Helen Dean King

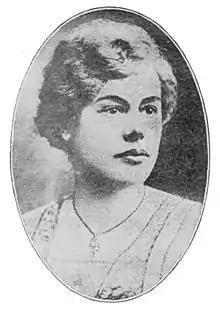

Helen Dean King (September 27, 1869 – March 7, 1955) was an American zoologist. She was involved in breeding the Wistar laboratory rat, a strain of rats genetically homogeneous albinos intended for use in biological and medical research.